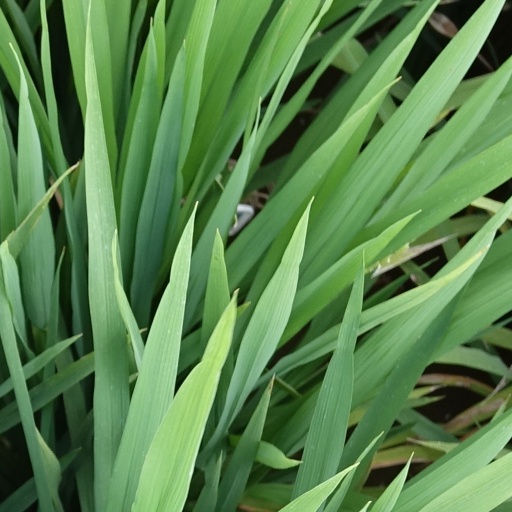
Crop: rice